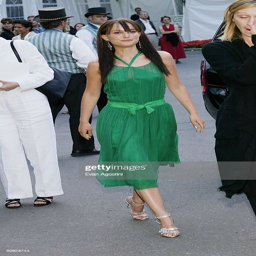
actor arrives at gala event at american cuisine restaurant .